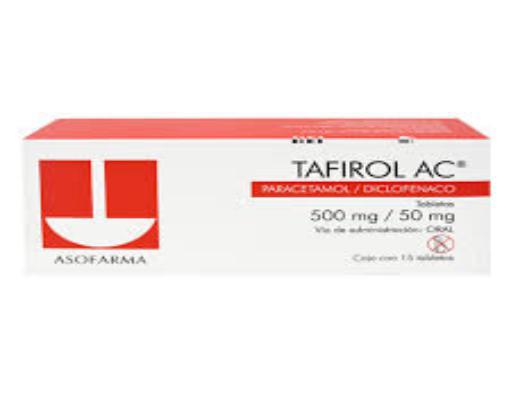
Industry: Medical